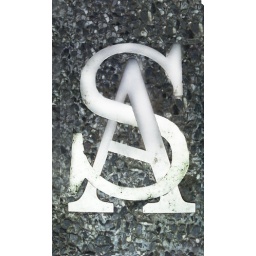
i was walking on the street and i saw this engraved in the concrete :) seattle downtown location